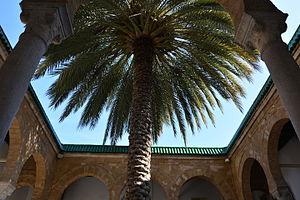
Medersa Ennakhla son nom vient du palmier dans sa cour centrale. This is a photo of the protected monument identified by the ID 11-137 in Tunisia.
La médersa Ennakhla ou médersa du Palmier est l'une des médersas de la médina de Tunis. Elle tire son nom d'un palmier qui se trouvait dans le jardinet et encore visible de nos jours au centre du patio.